Rings of Saturn

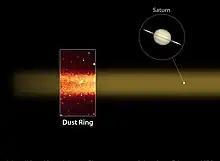
The Phoebe ring's huge extent dwarfs the main rings. Inset: 24 μm Spitzer image of part of the ring

Although not confirmed until 1980, the existence of the E ring was a subject of debate among astronomers at least as far back as 1908. In a narrative timeline of Saturn observations, Arthur Francis O'Donel Alexander attributes the first observation of what would come to be called the E Ring to Georges Fournier, who on 5 September 1907 at Mont Revard observed a "luminous zone" "surrounding the outer bright ring." The next year, on 7 October 1908, E. Schaer independently observed "a new dusky ring...surrounding the bright rings of Saturn" at the Geneva Observatory. Following up on Schaer's discovery, W. Boyer, T. Lewis, and Arthur Eddington found signs of a discontinuous ring matching Schaer's description, but described their observations as "uncertain." After Edward Barnard, using the what was at the time the world's best telescope, failed to find signs of a ring. E. M. Antoniadi argued for the ring's existence in a 1909 publication, recalling a observations by William Wray on 26 December 1861 of a "very faint light...so as to give the impression that it was the dusky ring," but after Barnard's negative result most astronomers became skeptical of the E Ring's existence.